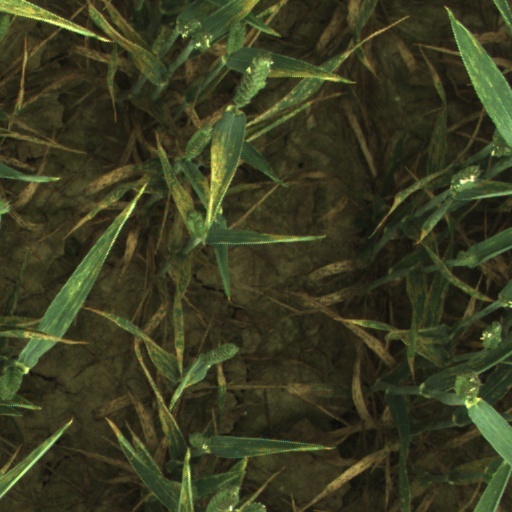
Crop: wheat